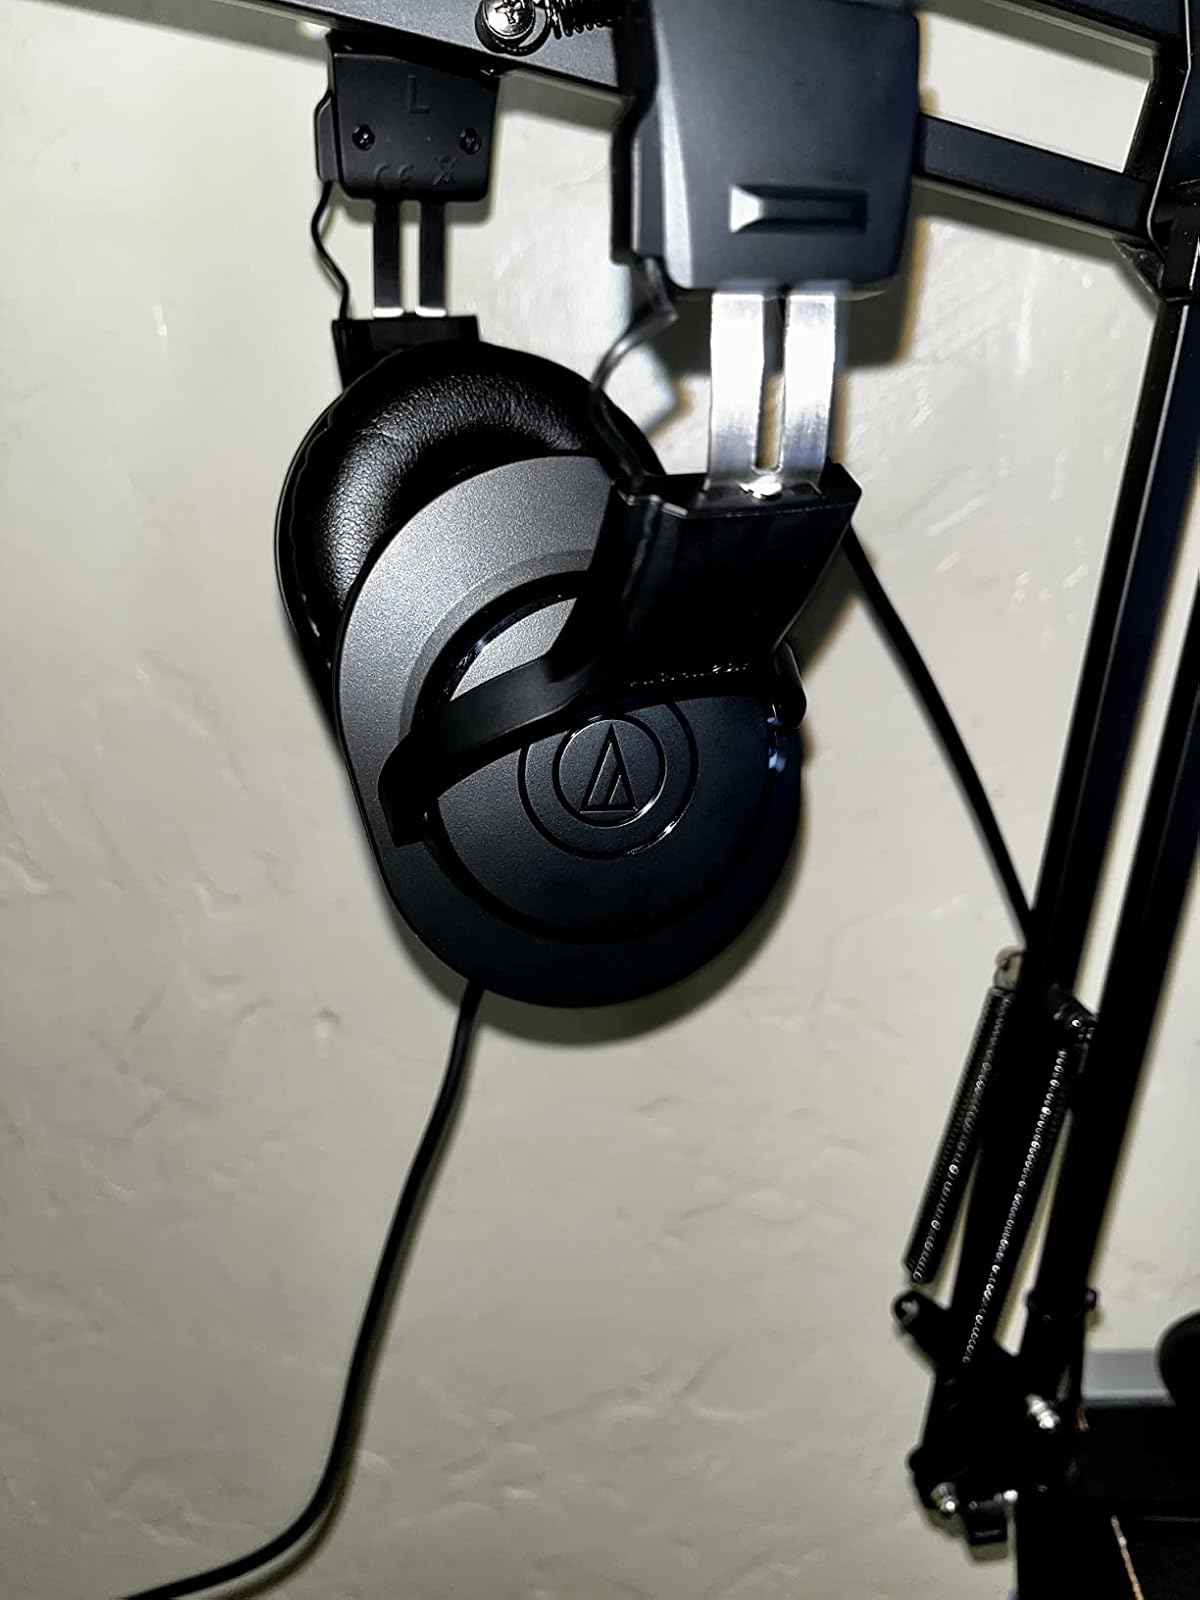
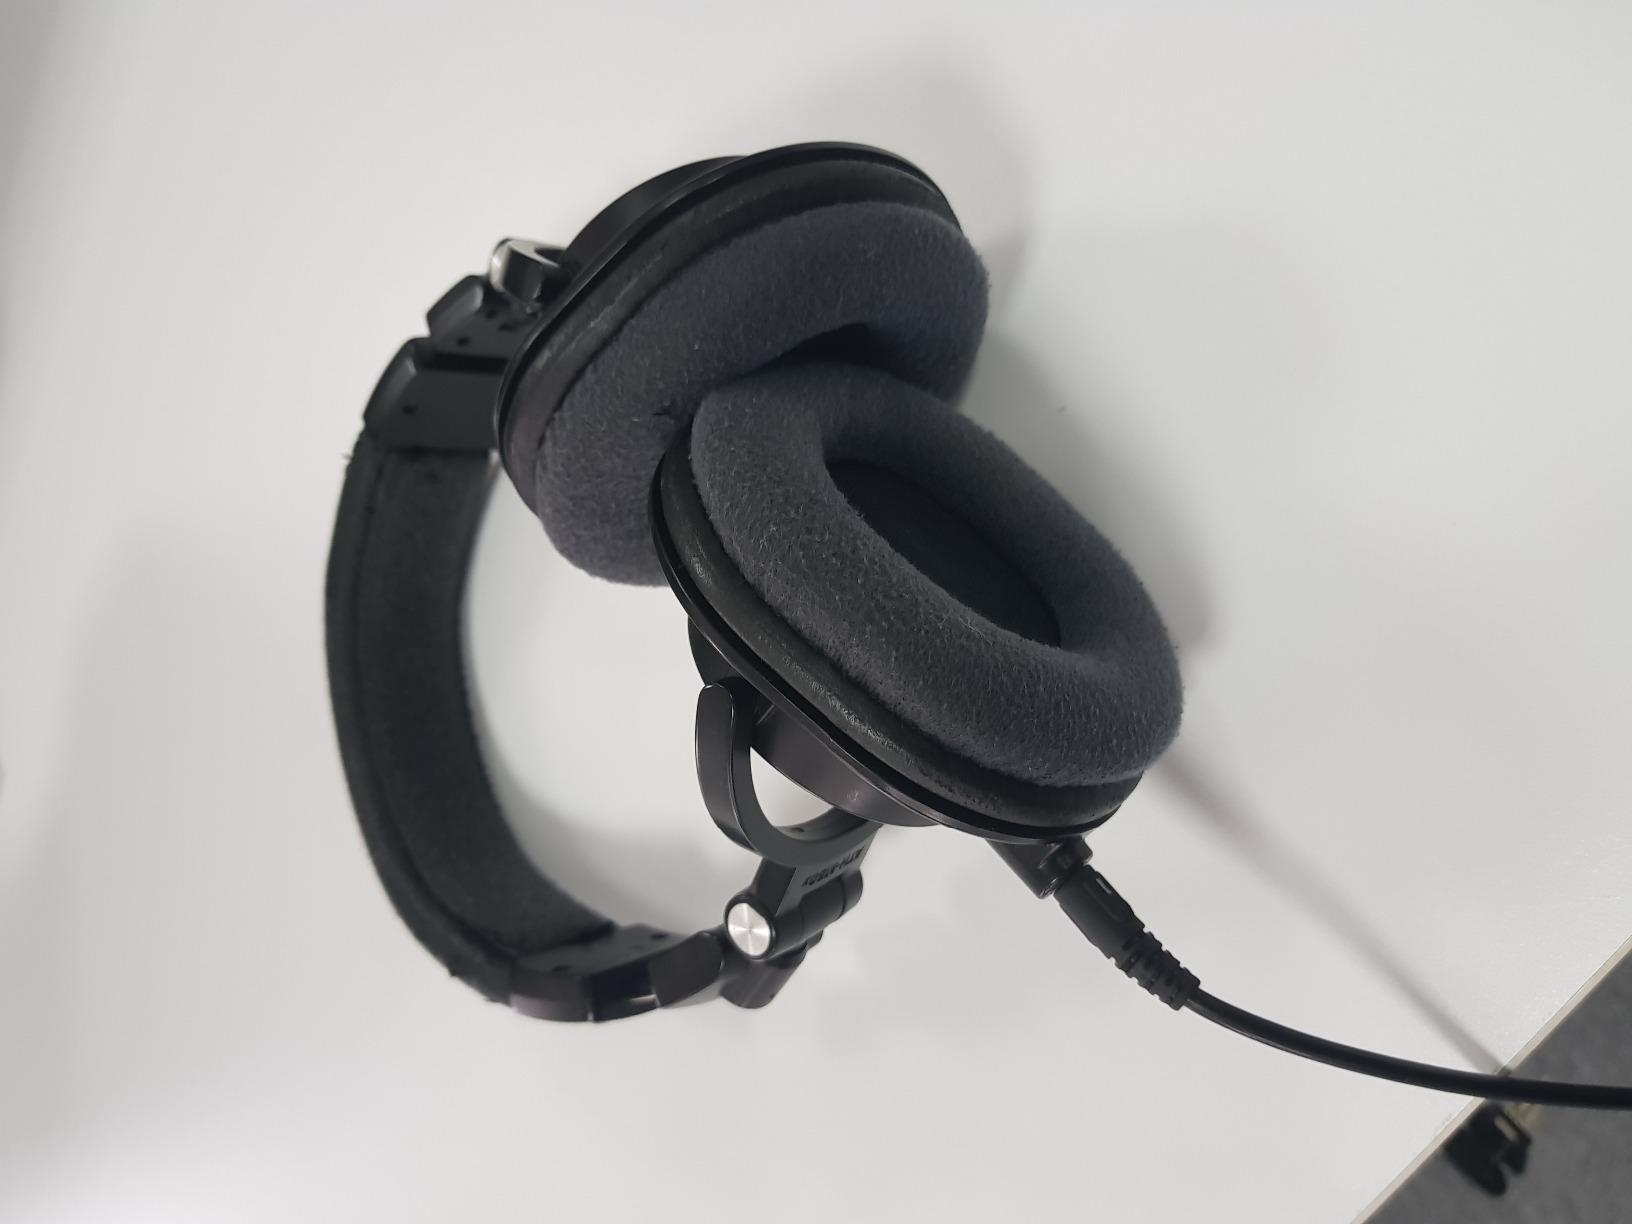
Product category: headphones
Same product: no